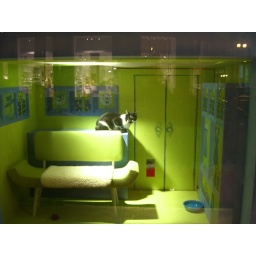
Live cat in window display